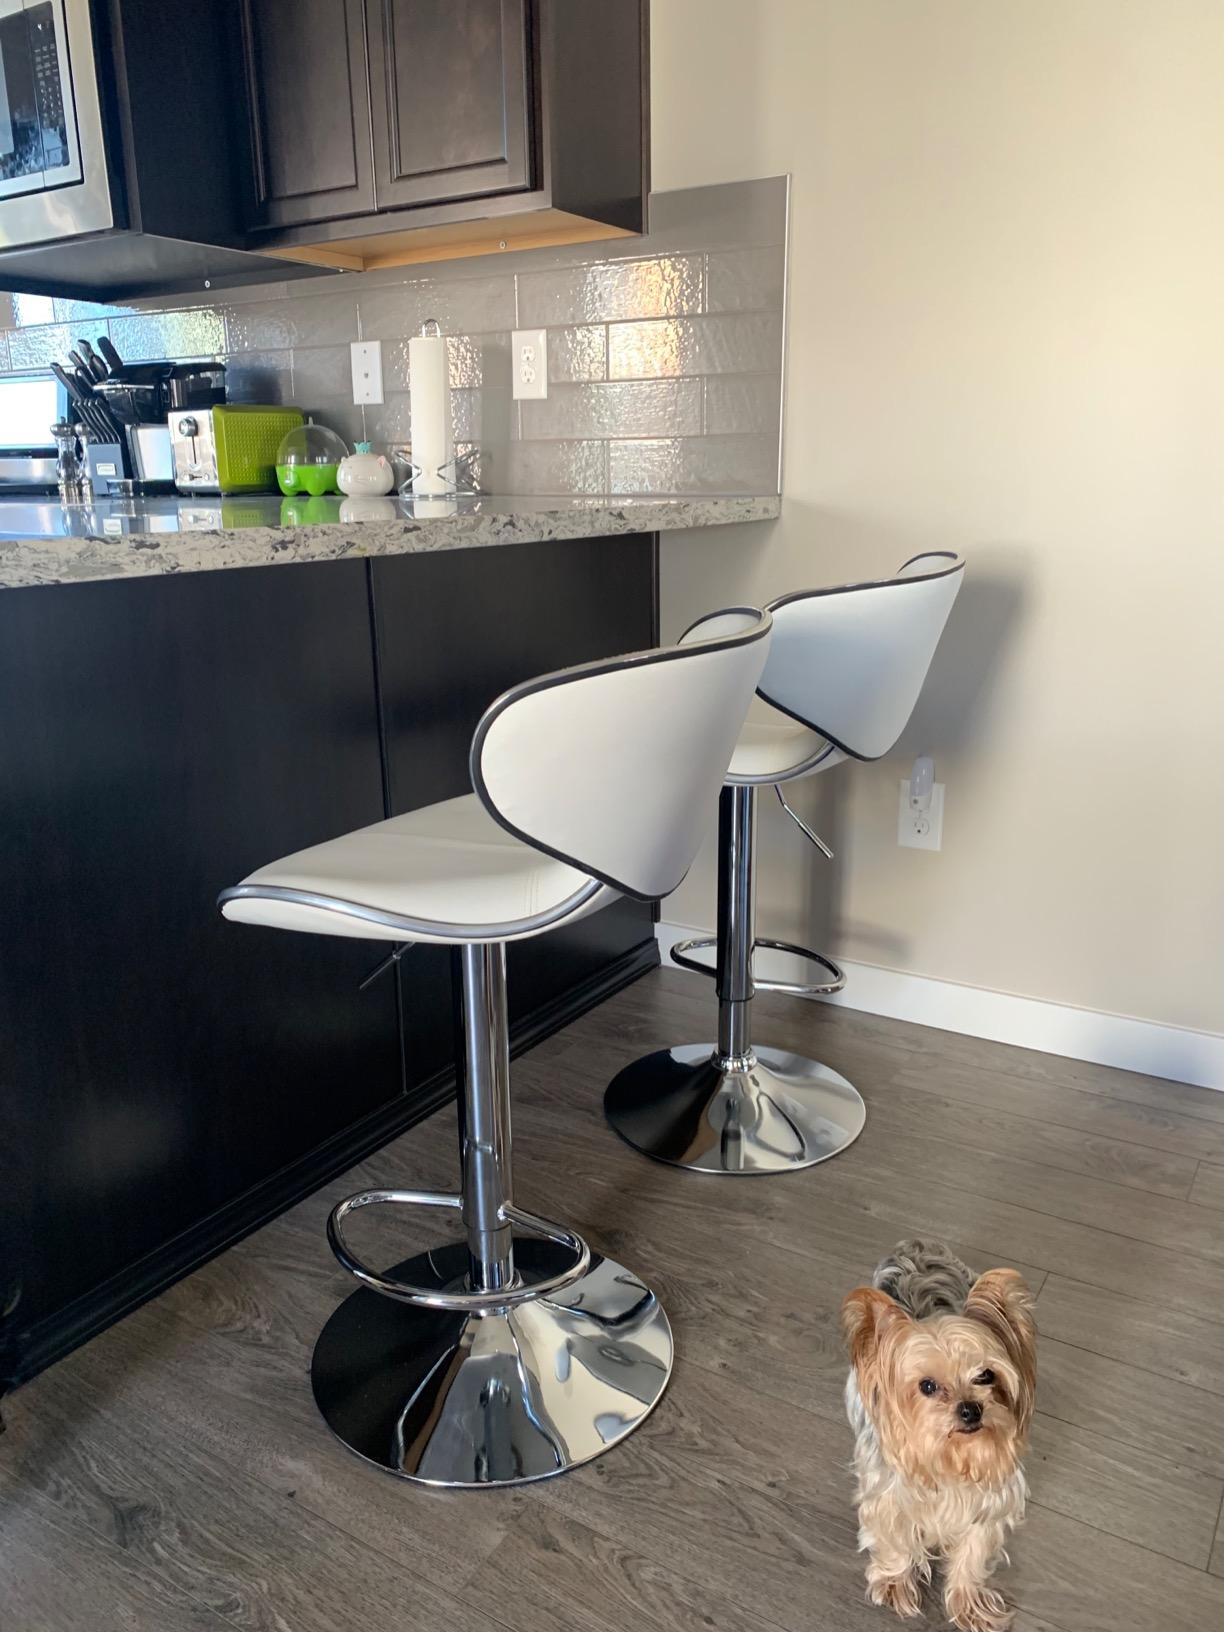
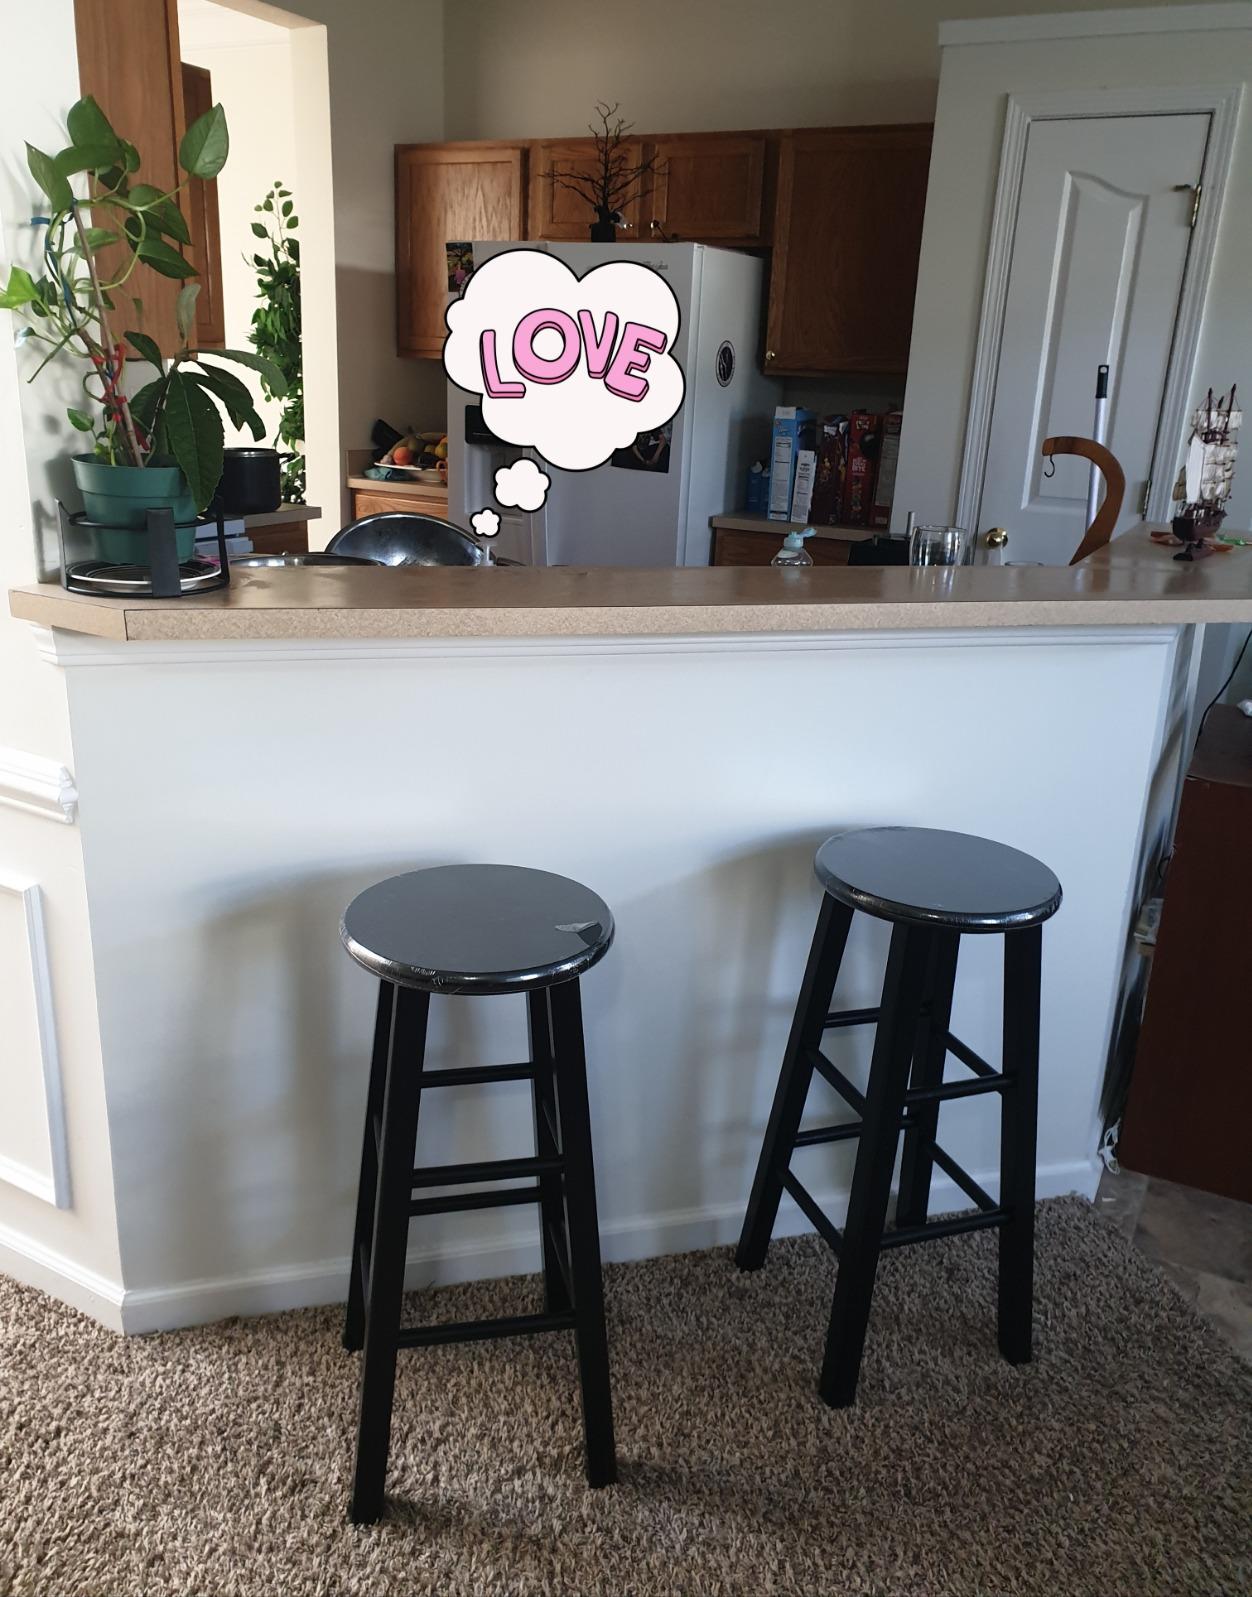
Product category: stool
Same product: no